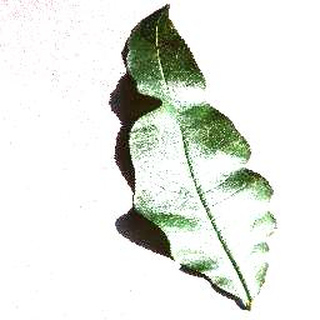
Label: healthy_peach